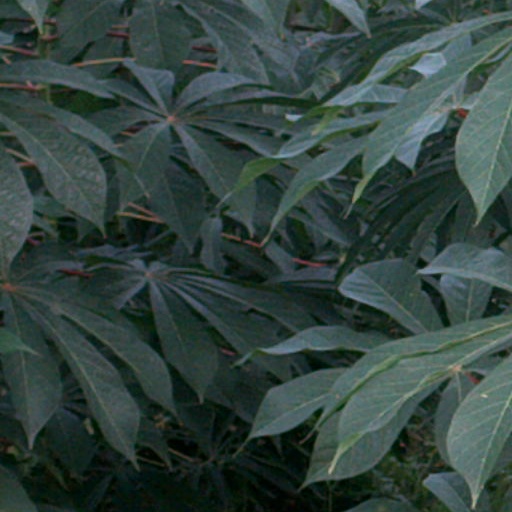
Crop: cassava